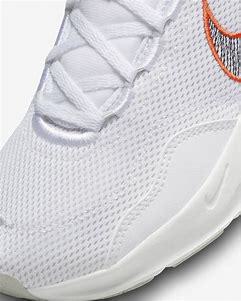
Brand: Nike
Model: Legend Essential 3 Next Nature